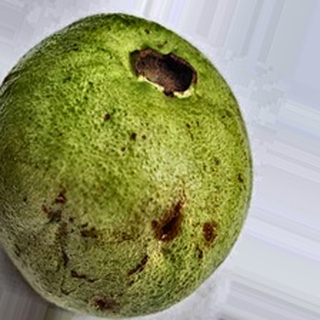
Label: guava_fruit_fly